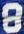
Number: 8